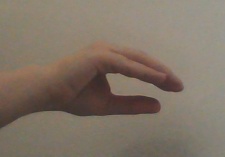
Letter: jeem